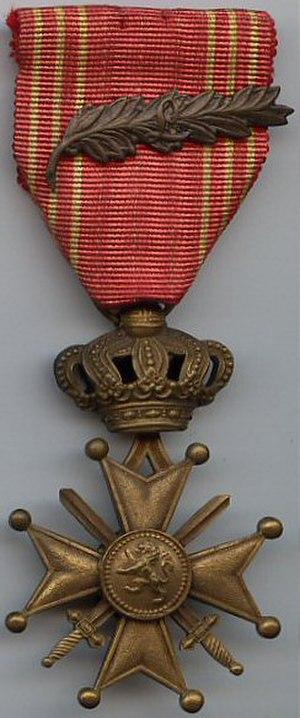
Croix de Guerre Belge 1940-45 Unknown oorlogskruis 1940-45
La croix de guerre est une décoration militaire décernée par le royaume de Belgique créée initialement par arrêté royal le 20 octobre 1915. Elle était principalement décernée pour des actes de bravoure ou autre vertu militaire sur les champs de bataille de la Première Guerre mondiale. La croix de guerre fut réinstaurée par arrêté du gouvernement belge en exil à Londres le 20 juillet 1940 pour reconnaître les faits d'armes de la Seconde Guerre mondiale. Cette dernière pouvait maintenant aussi être décernée à des unités complètes citées au combat. La croix de guerre moderne fut réinstaurée par arrêté royal le 3 avril 1954 et est destinée à reconnaître les actes de courage au combat lors de futurs conflits.
Le nom de famille Van Goetsenhoven comporte de nombreuses variantes. Il fait référence au village du même nom, appelé officiellement en néerlandais Goetsenhoven et connu en français sous le nom de Gossoncourt, situé près de Tirlemont, en Belgique, dans le Brabant flamand. L'église de Gossoncourt a été bâtie dans les premières années du XIIᵉ siècle, ce qui indique que l'origine du village remonte au moins au XIᵉ siècle. Il en reste aujourd'hui un célèbre donjon médiéval.
Le 506ᵉ régiment d'infanterie, à l'origine 506ᵉ régiment d'infanterie parachutée, est un régiment d'infanterie légère aéroportée de l'armée de terre des États-Unis. Il est composé de deux bataillons incorporés aux 1ʳᵉ et 3ᵉ brigades de combat de la 101ᵉ division aéroportée. Participant à la plupart des conflits majeurs de l'armée américaine depuis 1942, le 506ᵉ régiment est essentiellement connu par le biais des exploits de sa Easy Company pendant la Seconde Guerre mondiale et leur médiatisation dans la série Band of Brothers, tirée du livre éponyme de Stephen Ambrose.